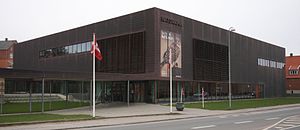
Naturama
Naturamas udstillingsbygning fra 2005.
Naturama er navnet på Svendborgs naturhistoriske museum. Fra museets åbning den 2. juni 1935 til januar 2005, bar det navnet Zoologisk Museum.